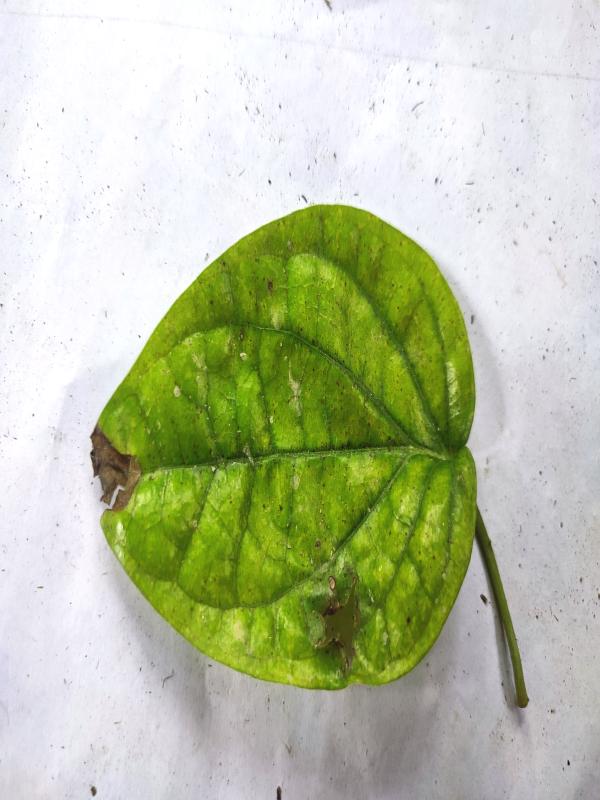
Label: Dried_Leaf